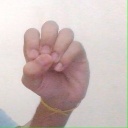
अक्षर: उ